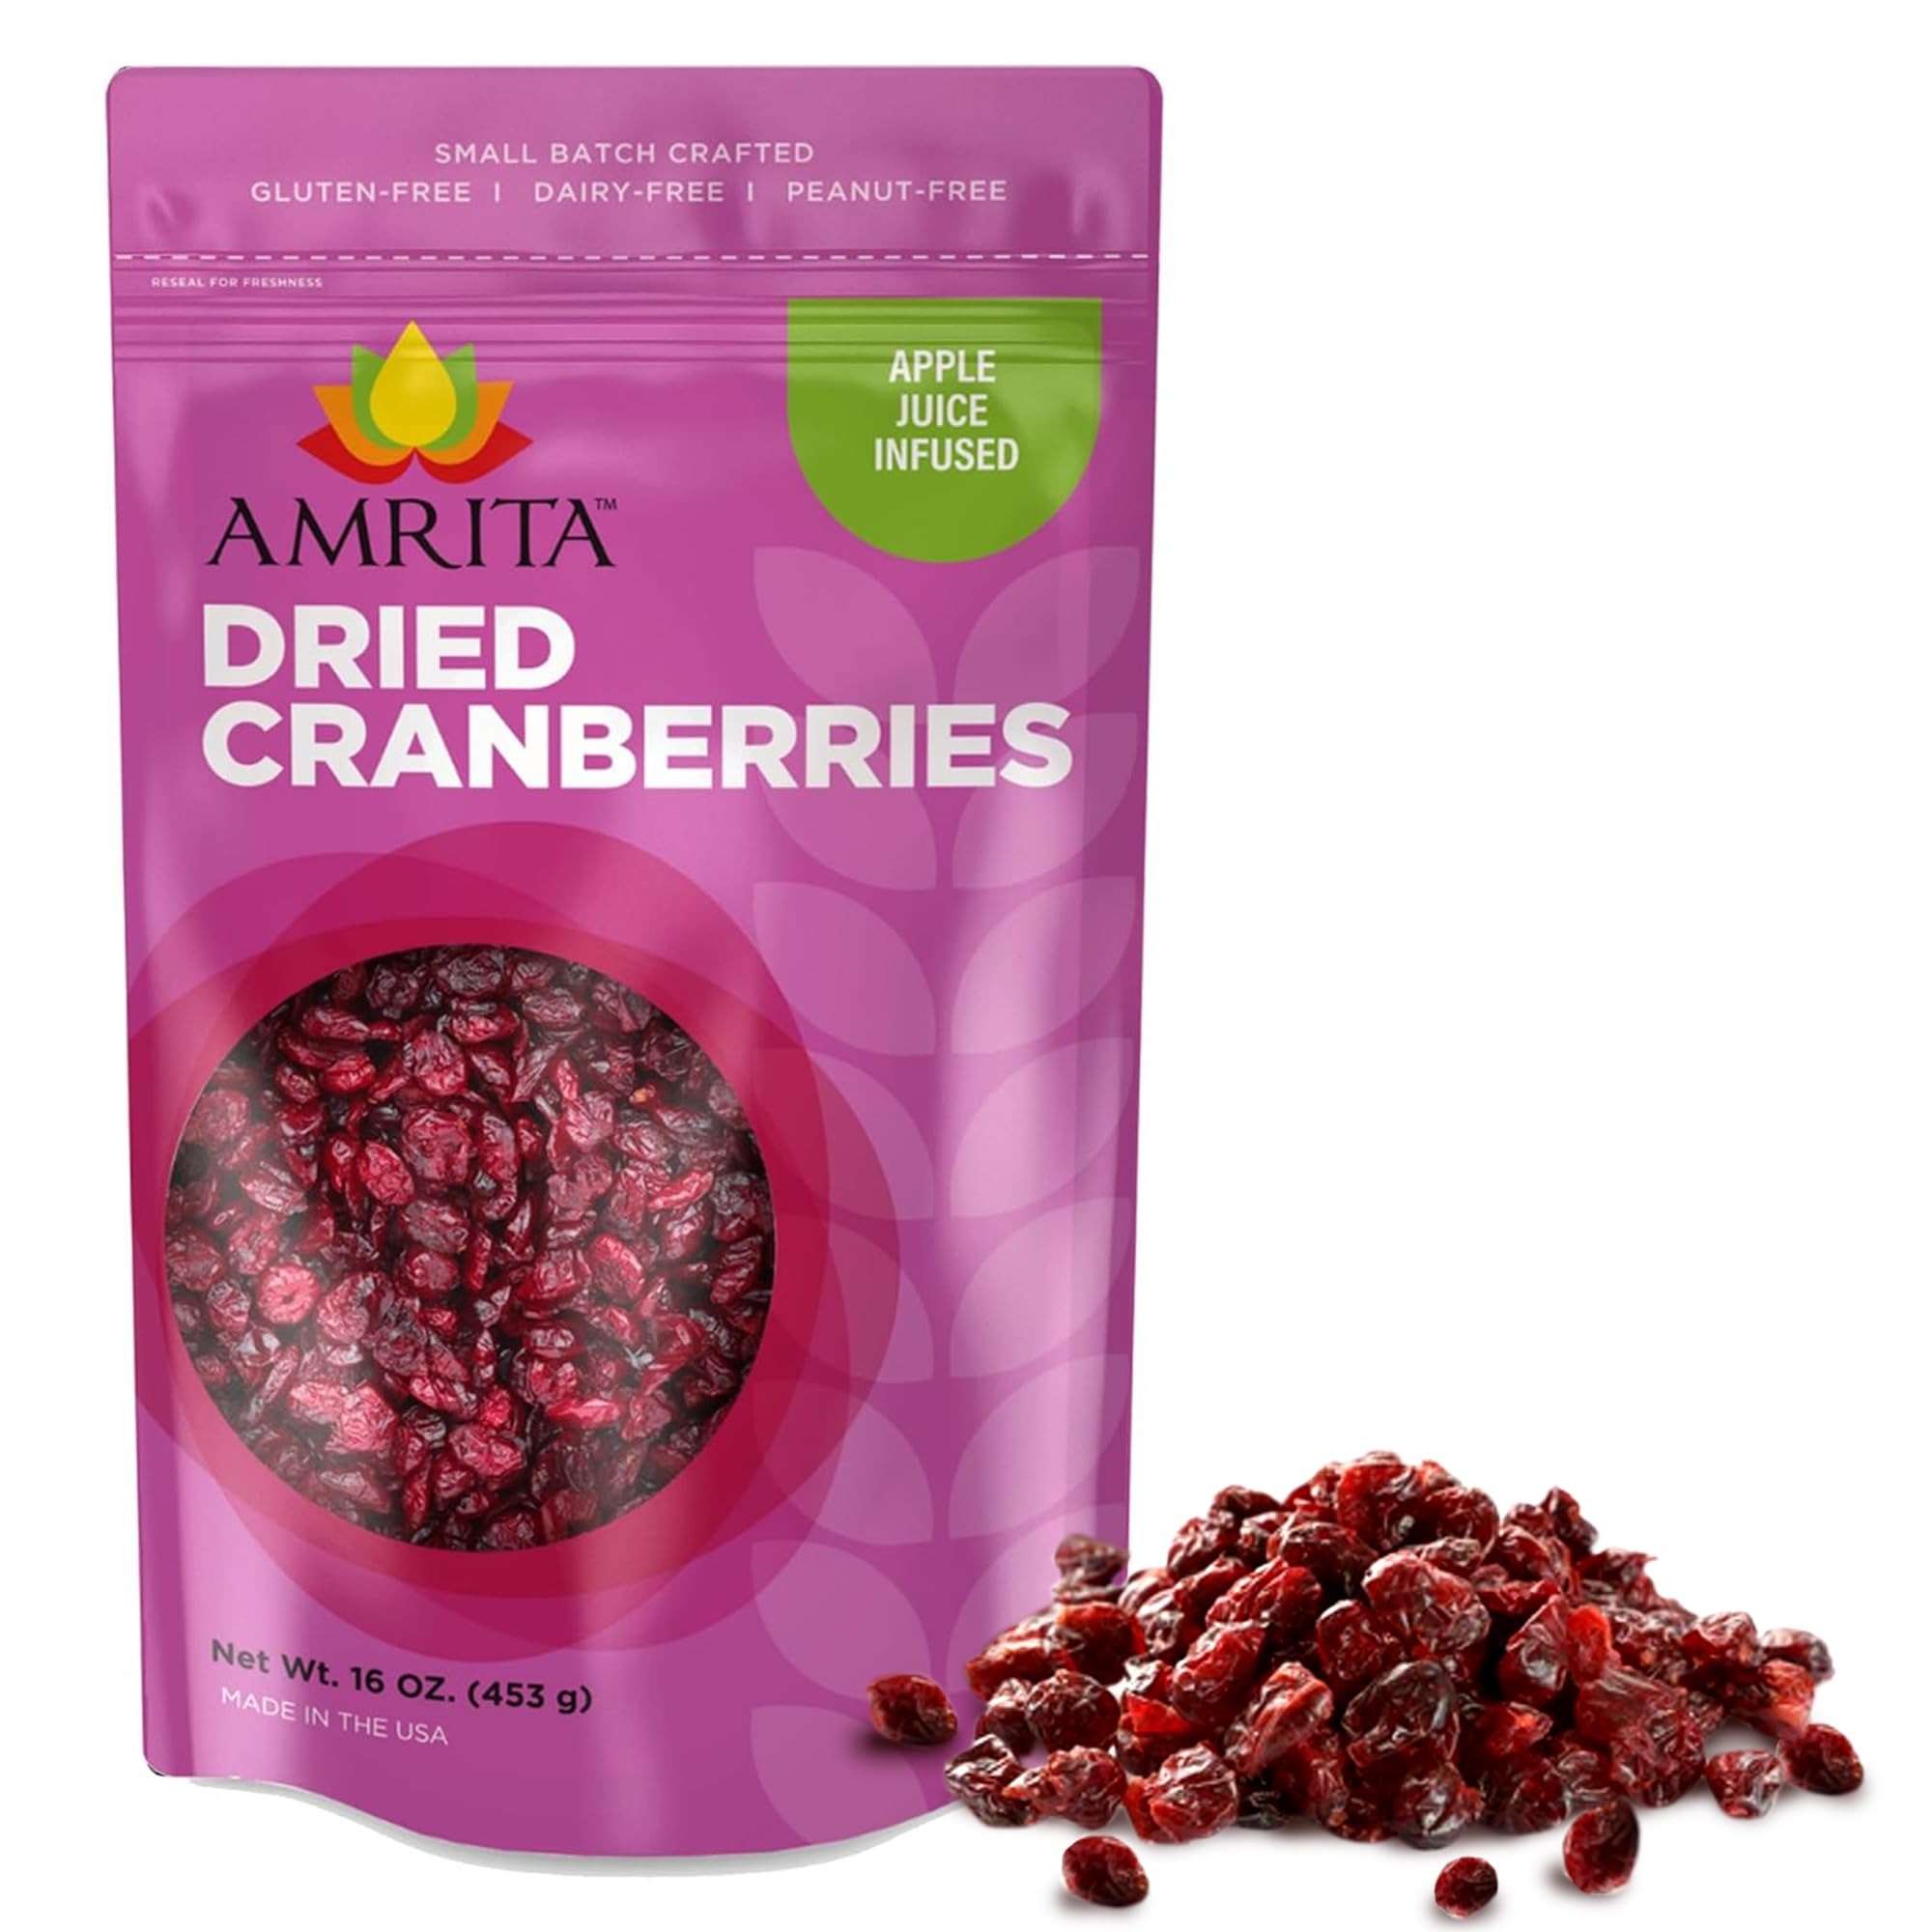
Item Name: Amrita Dried Cranberries 1 lb | Sweetened with Apple Juice, Unsulfured, Gluten Free, non-GMO, No Preservatives | Packed Fresh in Resealable Bags | Fruit Snacks, Salads, Baking
Bullet Point 1: Healthy Snacks for Your Cravings - Sweet & tart dried cranberries are the perfect choice for you or your kids if you want an alternative healthy choice to fulfill food cravings.
Bullet Point 2: Allergen Free - We know that with allergies finding a healthy eating choice can be hard, so we made sure our cranberries are free of most common allergens and added sugar. We assure you a friendly plant based nutrient manufactured on dedicated allergen-free equipment by our specially trained staff. Gluten free, dairy free and soy free.
Bullet Point 3: Health Benefits - Cranberries are the most nutrient-dense of all fruit, high in fiber and full of other vitamins and minerals such as vitamin C, K, A, E, iron, and potassium. Our dried cranberries are a great source of good fruit, great taste, and healthy nutrition.
Bullet Point 4: Nourish to Flourish - Our dried cranberries are a superfood due to their high antioxidant content and result in the prevention of certain types of cancer, improved immune function, decreased blood pressure, aid in weight loss, and are good for heart health.
Bullet Point 5: Amrita Promise - Amrita was started with a mission of providing healthy plant based foods to kids and grownups who suffer from gastrointestinal issues.
Product Description: Add dried cranberries to your favorite recipes and snacks like waffles, pancakes, cereals, smoothies, and desserts for a unique flavor. Or snack sweetened dried cranberries right from the bag, kept soft and fresh in our resealable pouch for an on-the-go treat - their plump texture and sweet flavor will not disappoint. An incredible taste with no processed sugars, sugar alcohols or artificial colors. Free from top allergens and a versatile pantry ingredient. Use as a topping for granola, yogurt and salads or a great addition to baked goods like scones and muffins. An easy, convenient and fun way to eat your fruit. The perfect anytime snack! Whether you're tossing them onto a summery salad or making chutney for your favorite grilled foods, dried cranberries will add flavor and pizzazz to your meal. Ripe and juicy, our dried cranberries are an excellent source of potassium, folates, zinc, and Vitamins A, K, E, and C, making them the perfect superfood addition to your healthy diet. Ingredients: dried cranberries, apple juice, sunflower oil (anti-sticking agent)
Value: 16.0
Unit: Ounce

Price: 24.59